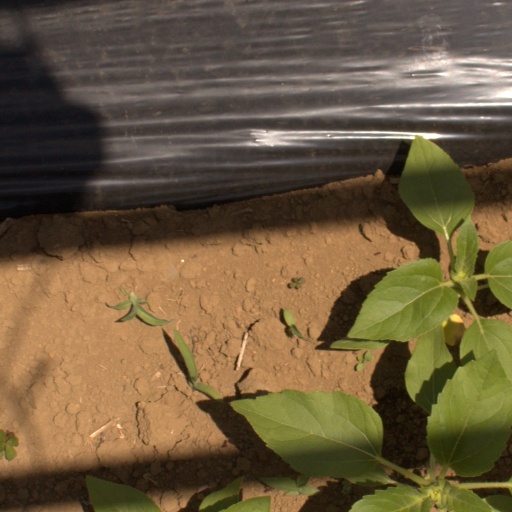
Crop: Jerusalem artichoke